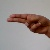
The image shows a hand gesture representing the letter 'H' in Indian Sign Language.